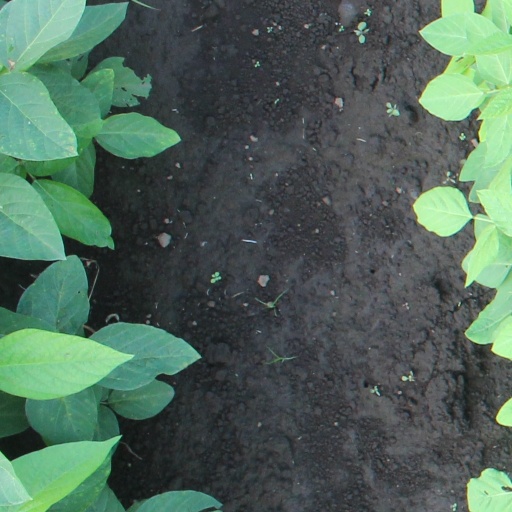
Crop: soybean